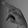
ASL letter: P